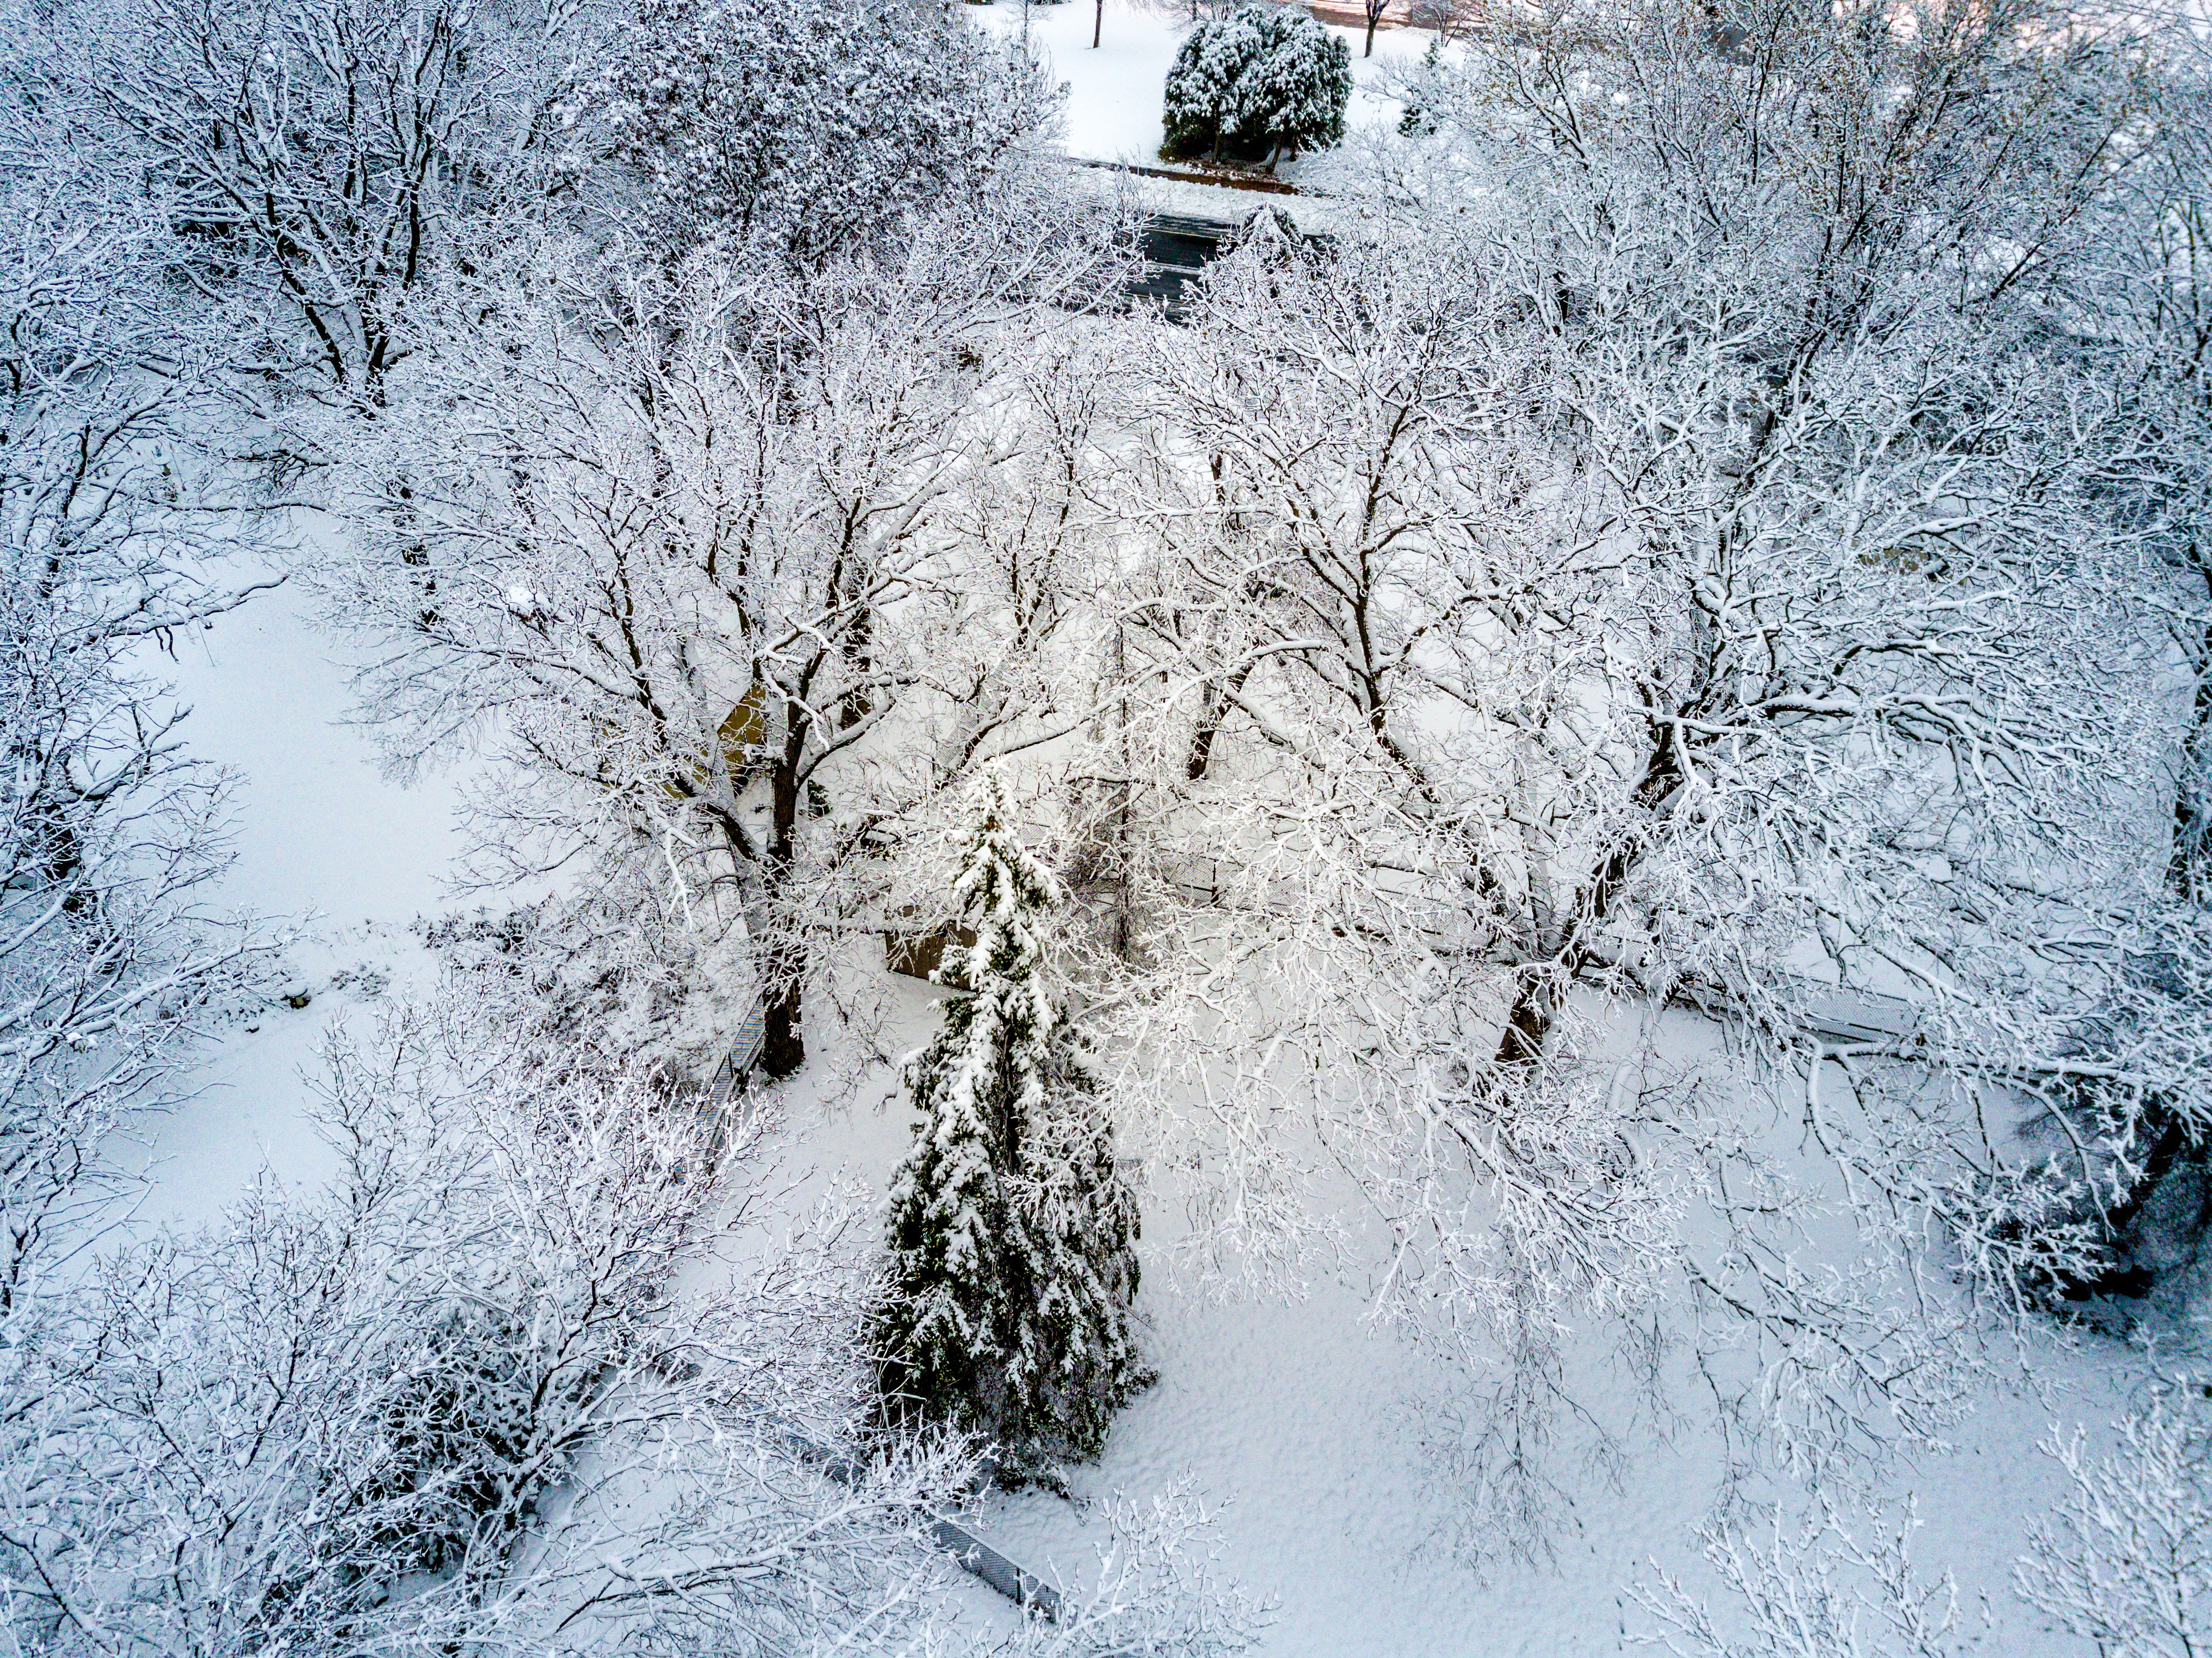
tree, branch, snow, winter, plant, frost, ice, weather, season, blizzard, freezing, woody plant, winter storm, rain and snow mixed